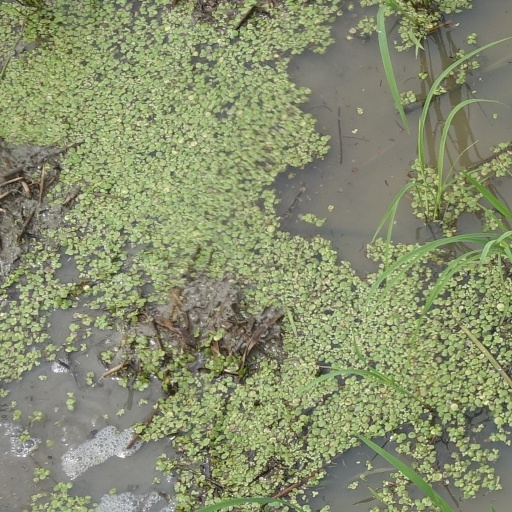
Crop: rice